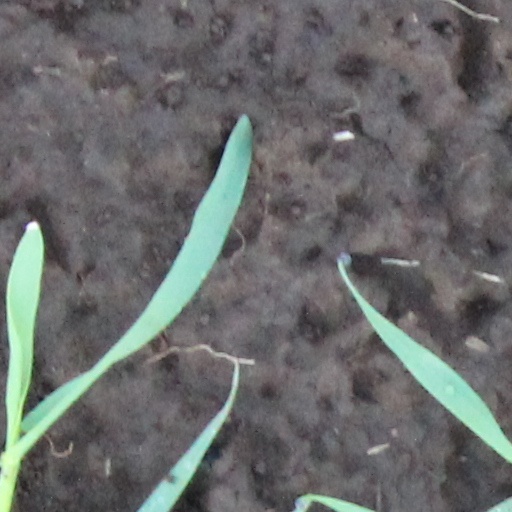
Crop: wheat